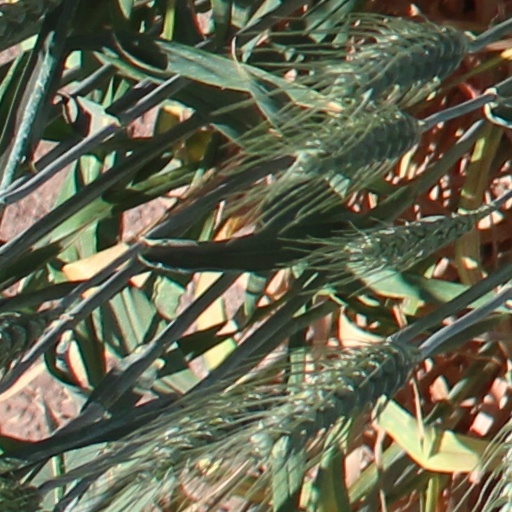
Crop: wheat